Dulcian

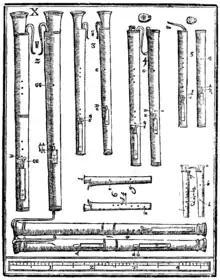
Dulcians in Theatrum Instrumentorum (Michael Praetorius, 1620)

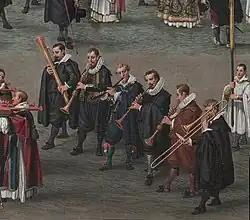
Bass version of dulcian, far left. Other instruments include shawms, a cornett and a sackbutt.

The dulcian is a Renaissance woodwind instrument, with a double reed and a folded conical bore. Equivalent terms include , , , , , , and .